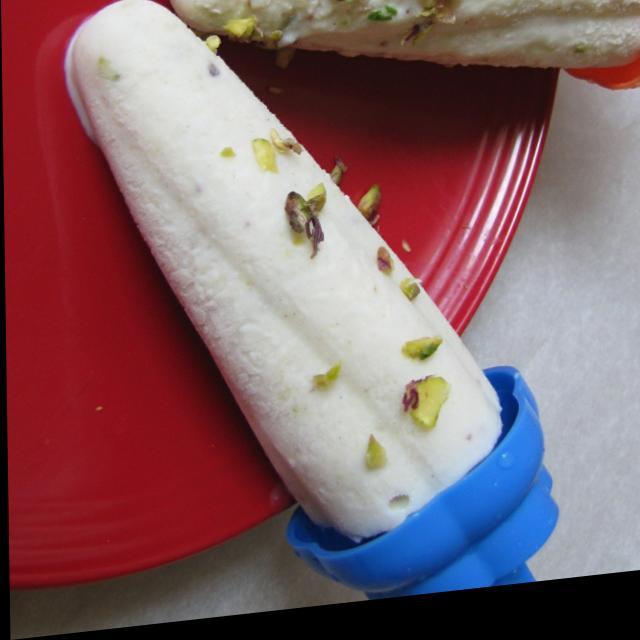
Dish: kulfi